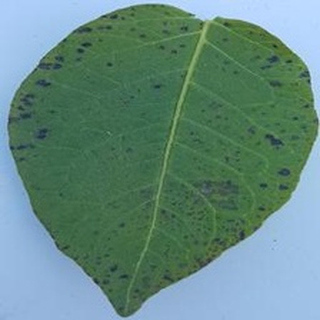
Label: potato_early_blight